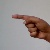
The image shows a hand gesture representing the letter 'G' in Indian Sign Language.